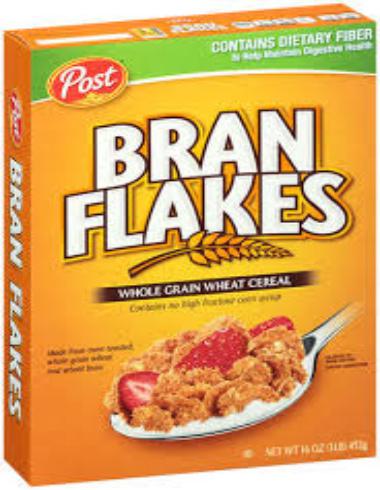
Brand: Bran Flakes
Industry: Food